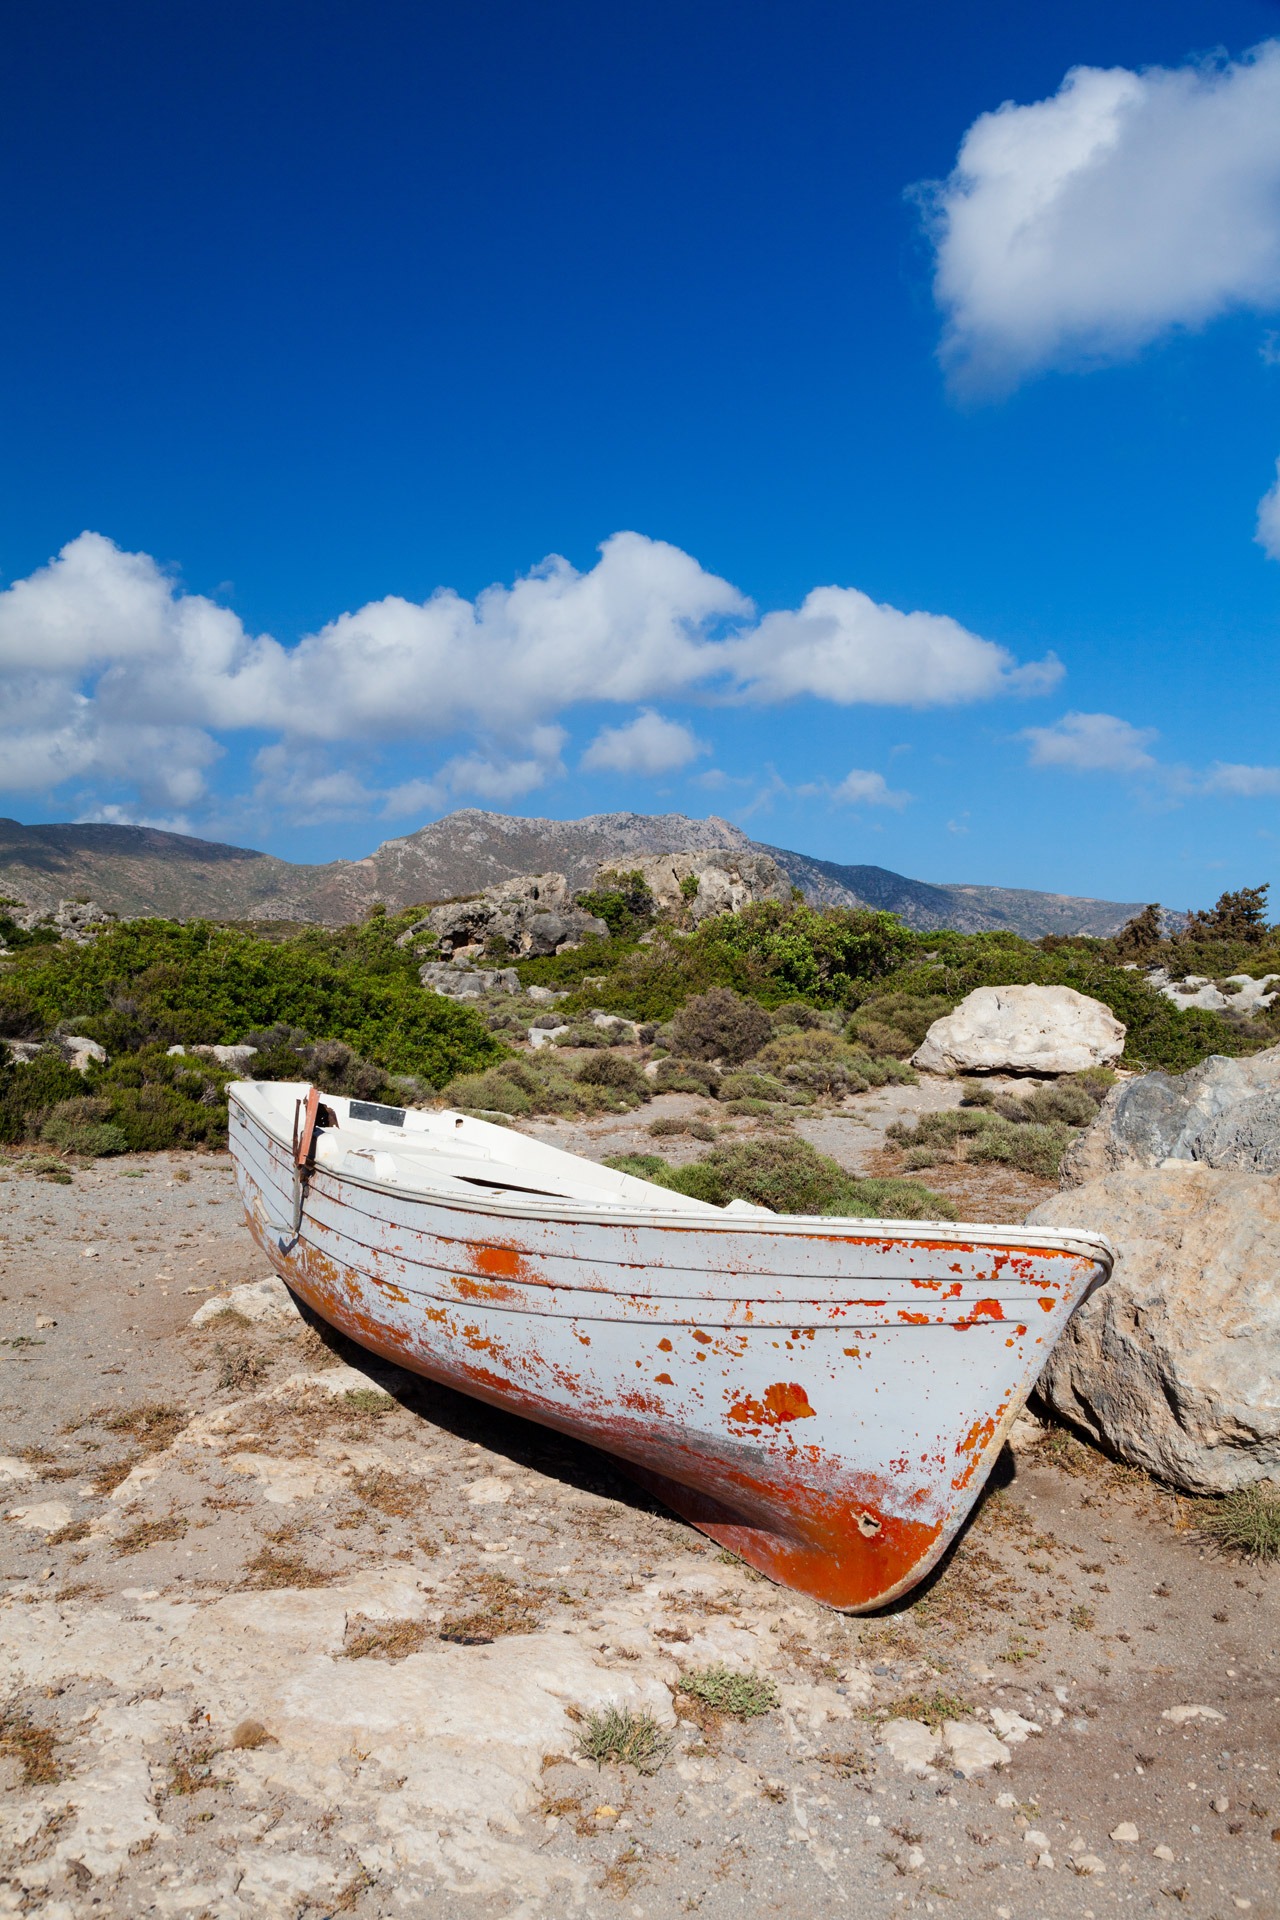
beach, landscape, sea, coast, sand, ocean, sky, boat, ground, desert, shore, old, land, vacation, canoe, dry, environment, vessel, vehicle, fishing, brown, bay, abandoned, lonely, boating, wooden, watercraft, drought, nobody, landform, watercraft rowing